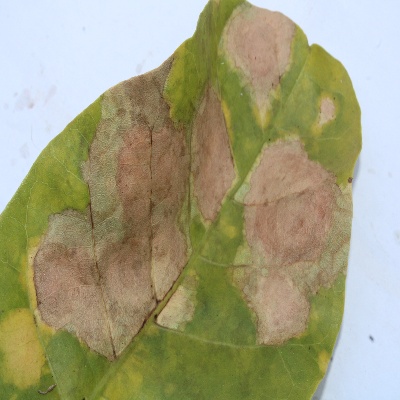
Crop: Cashew
Condition: anthracnose